Howard Reynold Penn

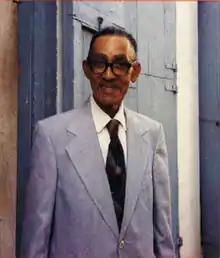
H.R. Penn.

Howard Reynold Penn OBE (1903–1994), more commonly known simply as H.R. Penn, was a politician who served during the years immediately after the reintroduction of democracy in the British Virgin Islands in 1950. He was elected as a member of First Legislative Council and continued to serve until his defeat in the 1963 general election.